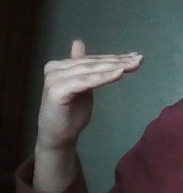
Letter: khaa